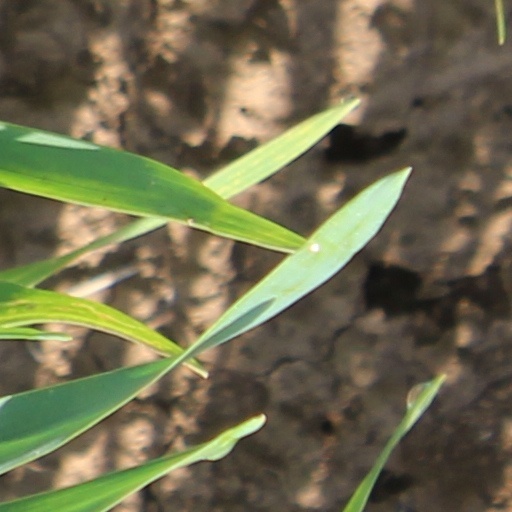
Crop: wheat